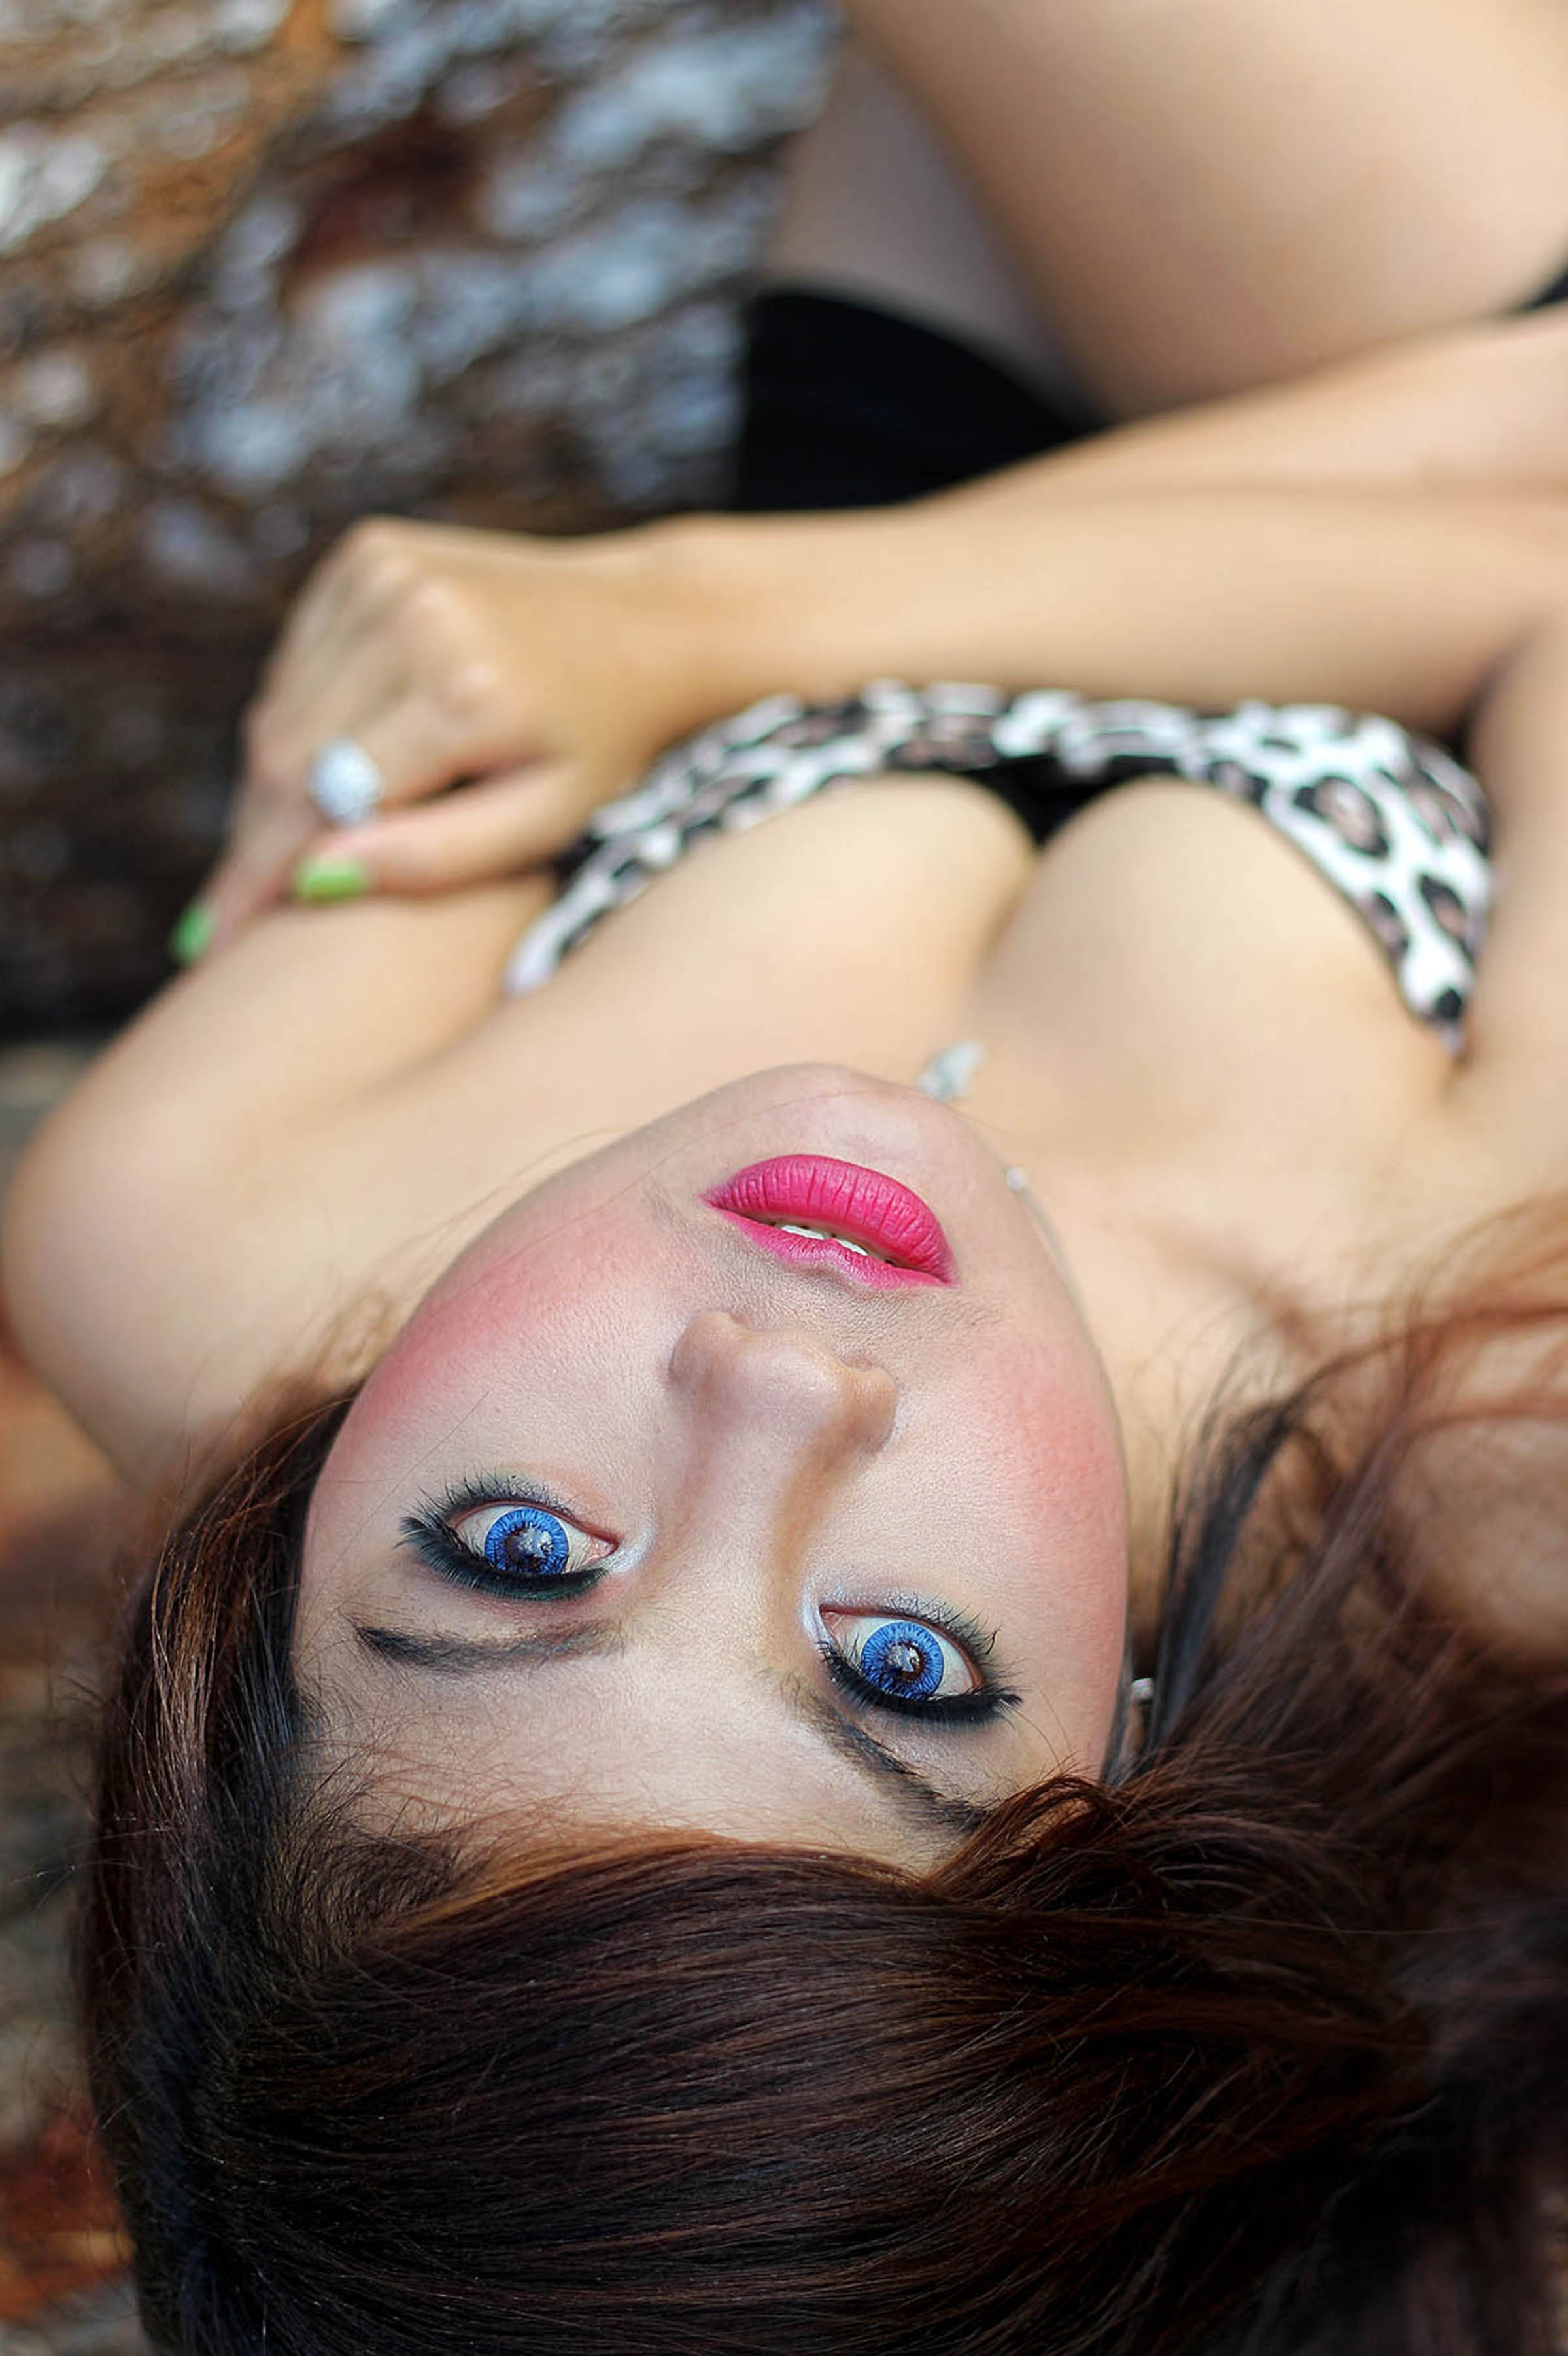
hand, person, girl, woman, hair, photography, female, leg, model, finger, fashion, blue, clothing, lady, toy, hairstyle, mouth, make up, close up, human body, face, nose, eye, head, skin, beauty, beautiful, sexy, blond, organ, sweetness, photo shoot